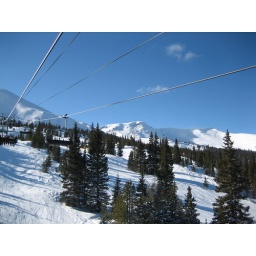
Sunny, busy Saturday with blue sky and highs in the 20s.  Busy, sunny, Saturday with highs in 20s.  Busy, sunny, Saturday with highs in 20s.